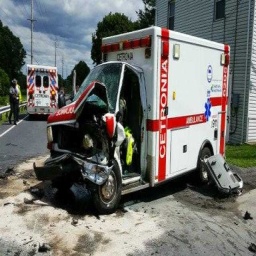
Label: ambulance